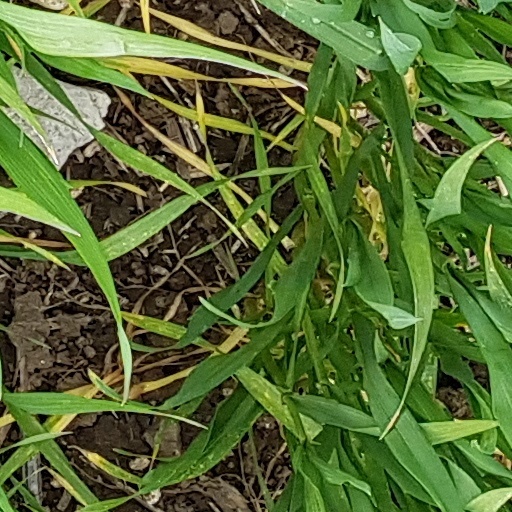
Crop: wheat